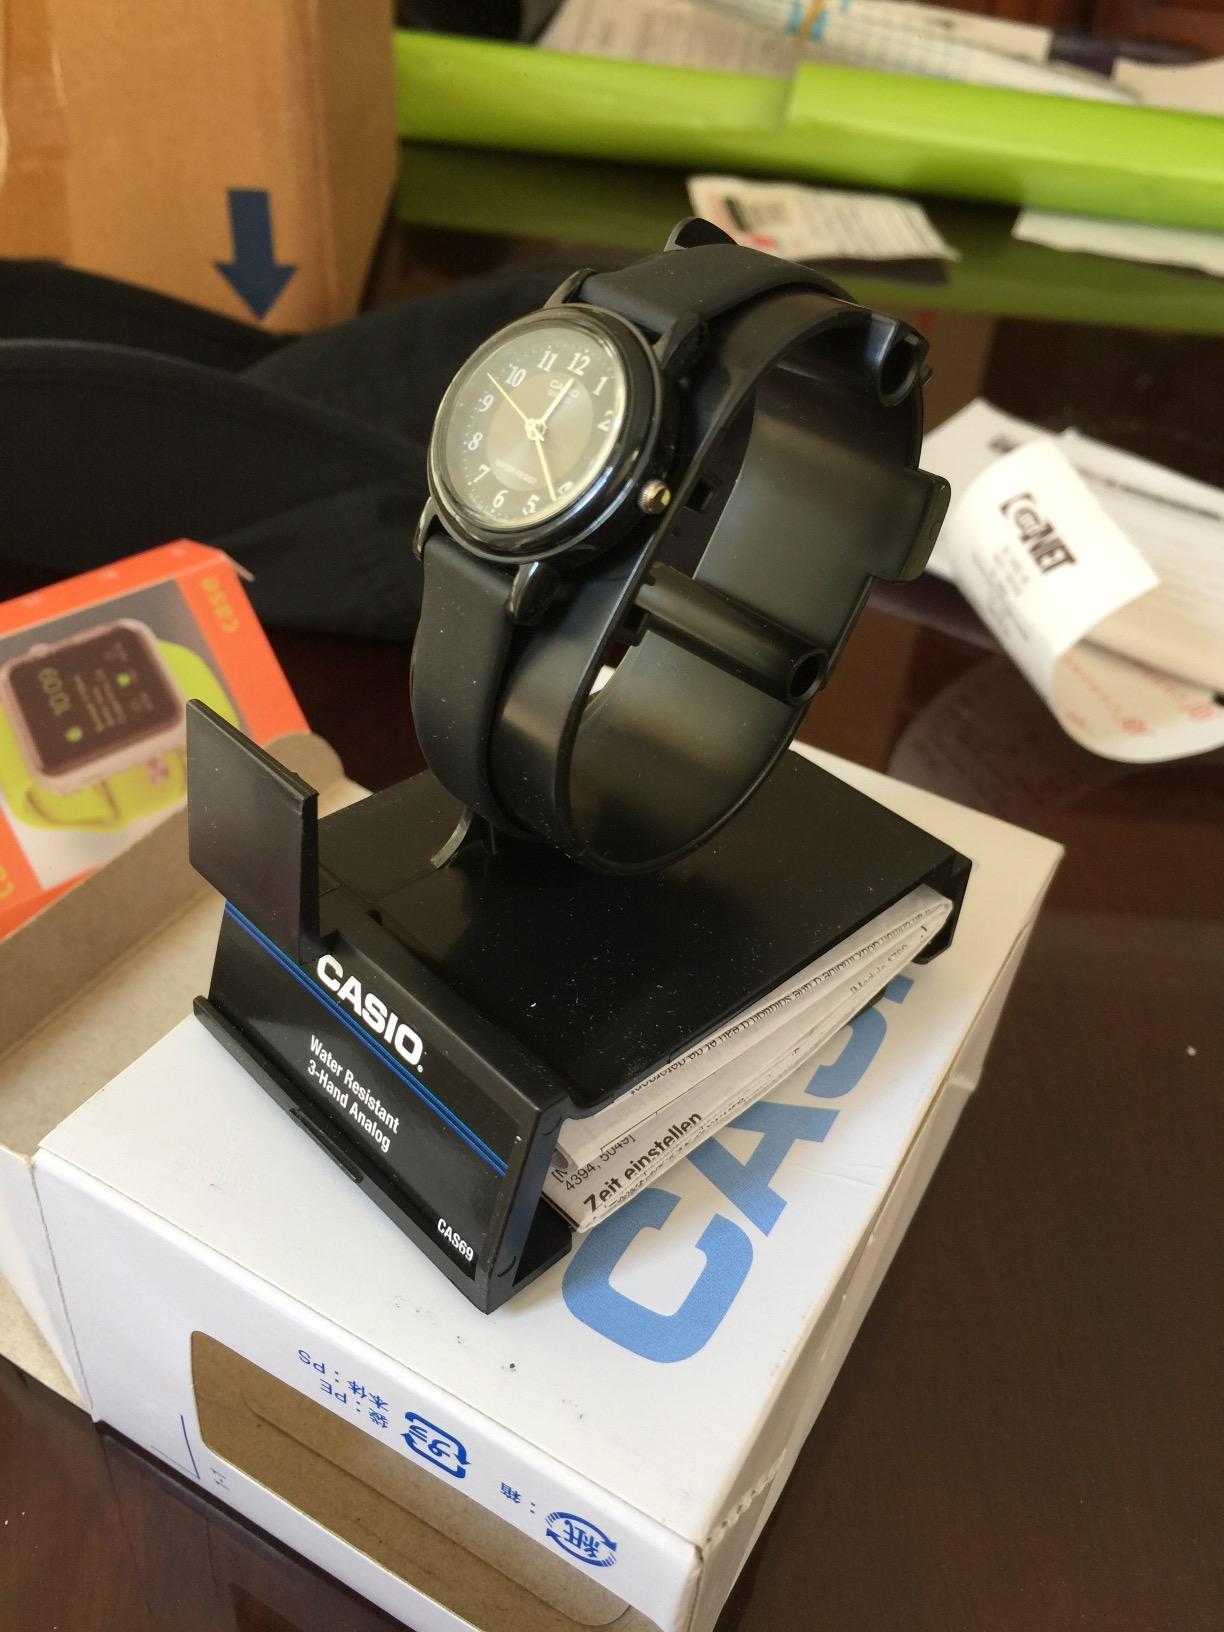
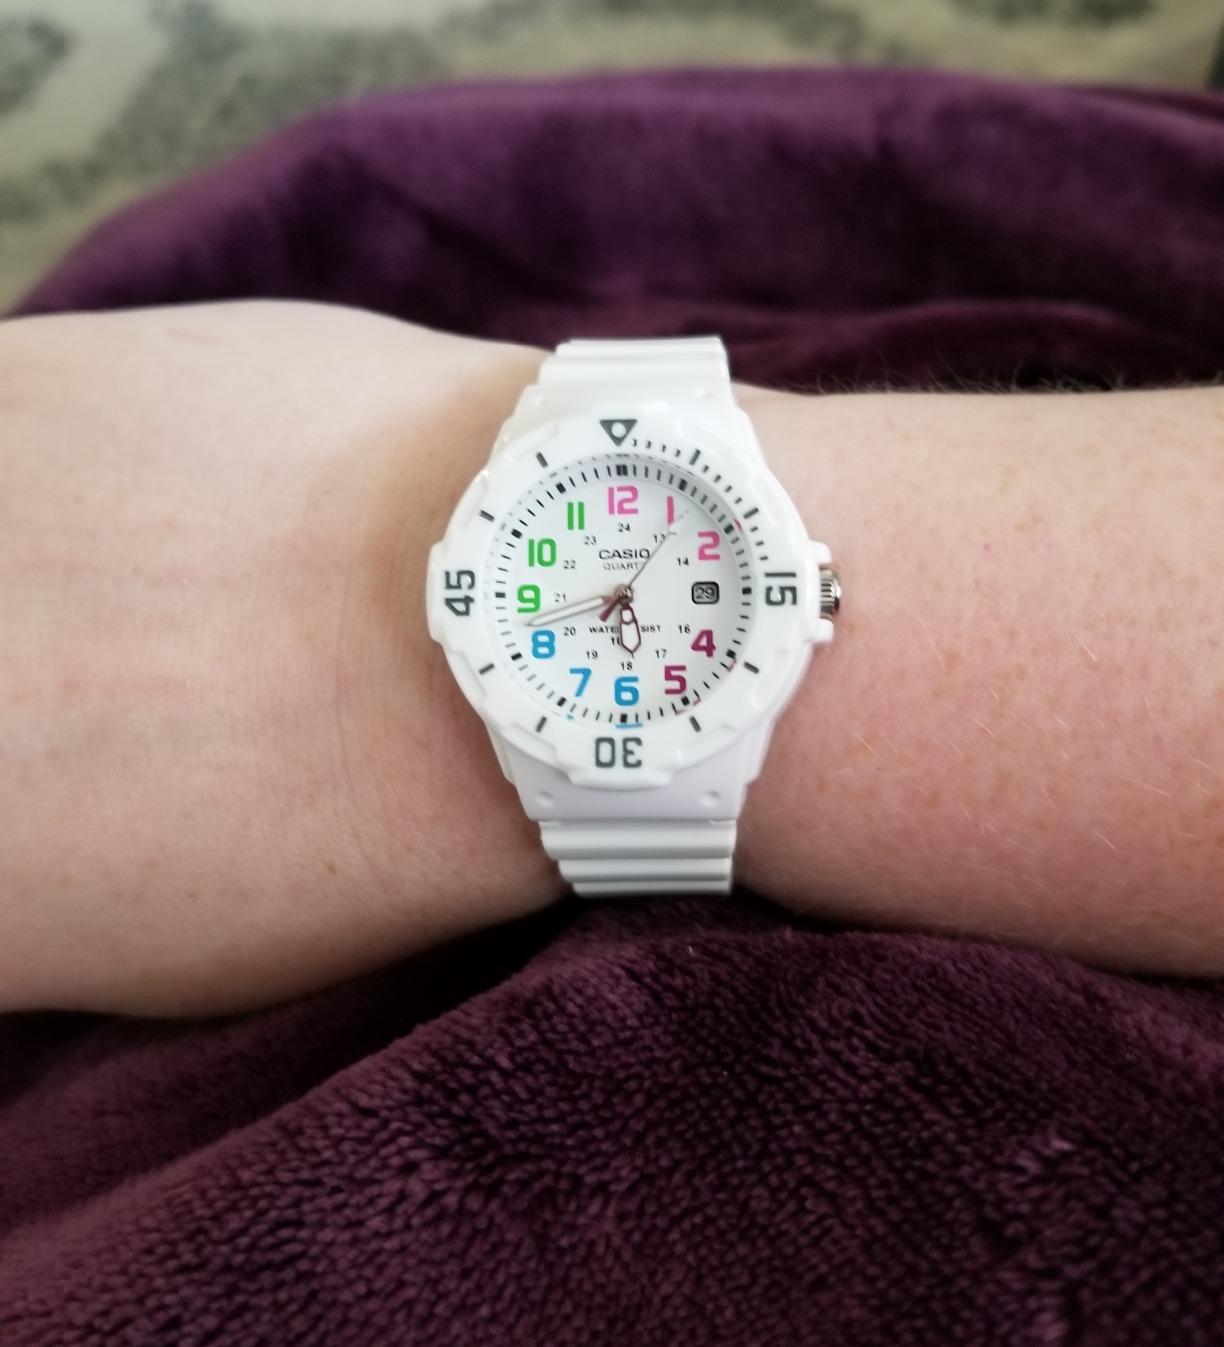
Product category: accessories_watch
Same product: no